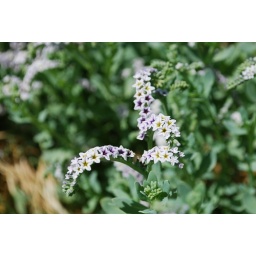
Tiny purple and yellow flowers bloom in rows on the salt heliotrope, and the plant sports thick, spade-shaped leaves.